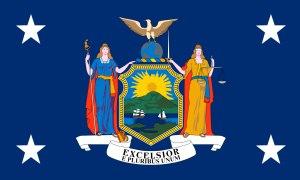
Le drapeau de l'État de New York se compose des armoiries sur un fond bleu. Il représente deux allégories : à gauche, la déesse de la liberté, porte une lance avec un bonnet phrygien symbolisant l'indépendance du Royaume-Uni ; à droite, la Justice, représentée les yeux bandés en portant une épée et la balance de la justice. Le blason est surmonté d'un globe terrestre montrant l'océan Atlantique et un pygargue à tête blanche. Sous le blason sur un ruban blanc, on peut lire la devise officielle de l'État : Excelsior signifiant Plus haut.